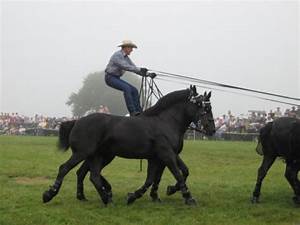
Label: horse